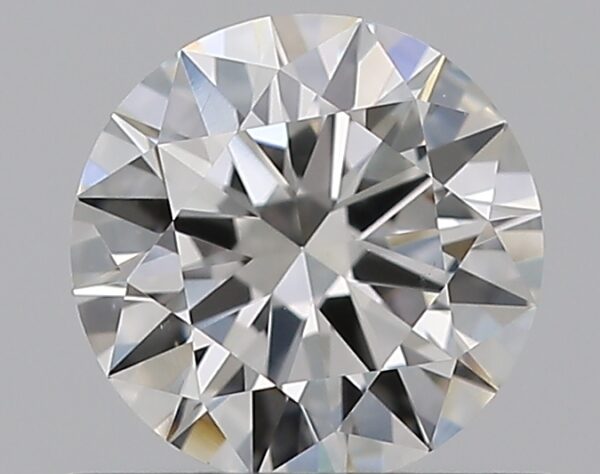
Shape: round
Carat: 0.53
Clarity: VS2
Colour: G
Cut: EX
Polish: EX
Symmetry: EX
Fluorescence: N
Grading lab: GIA
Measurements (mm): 5.25 x 5.27 x 3.14